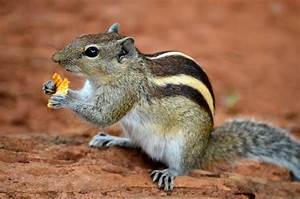
Label: squirrel